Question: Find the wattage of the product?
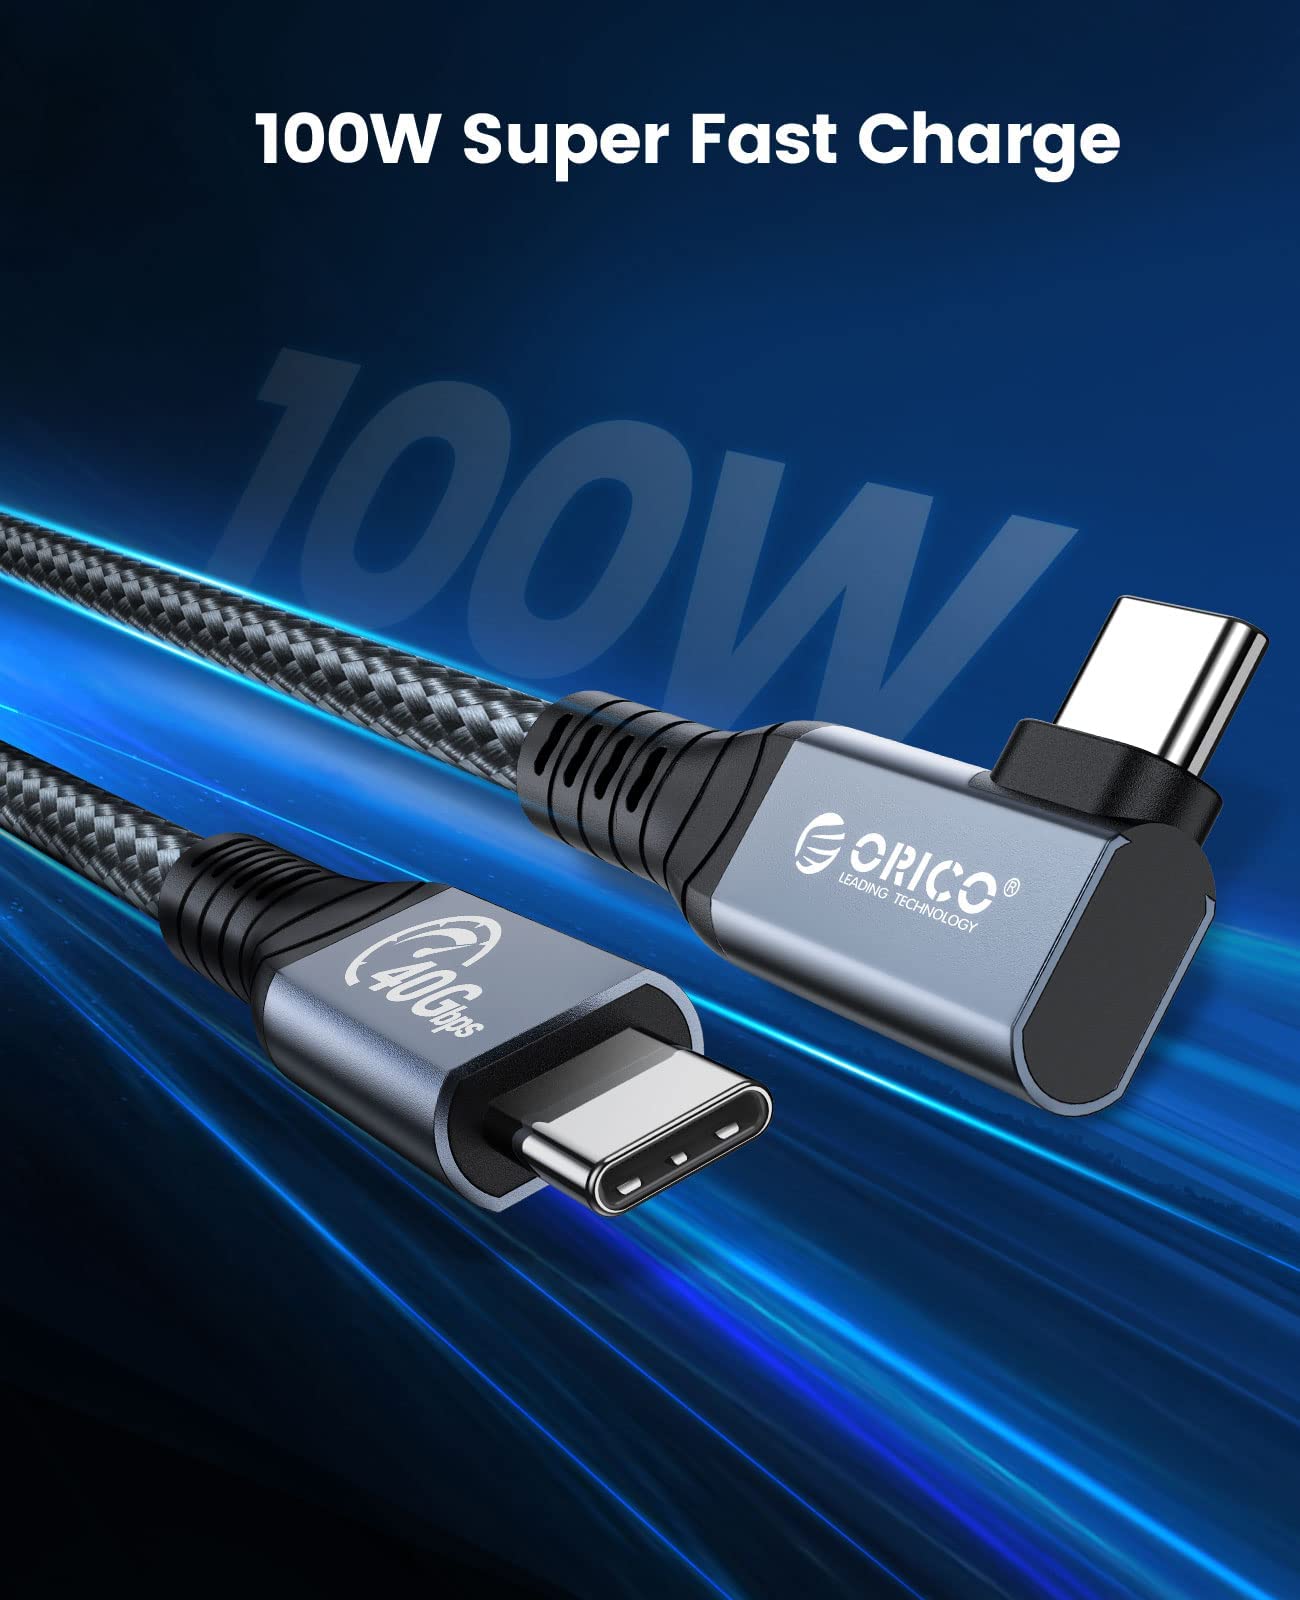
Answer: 100.0 watt